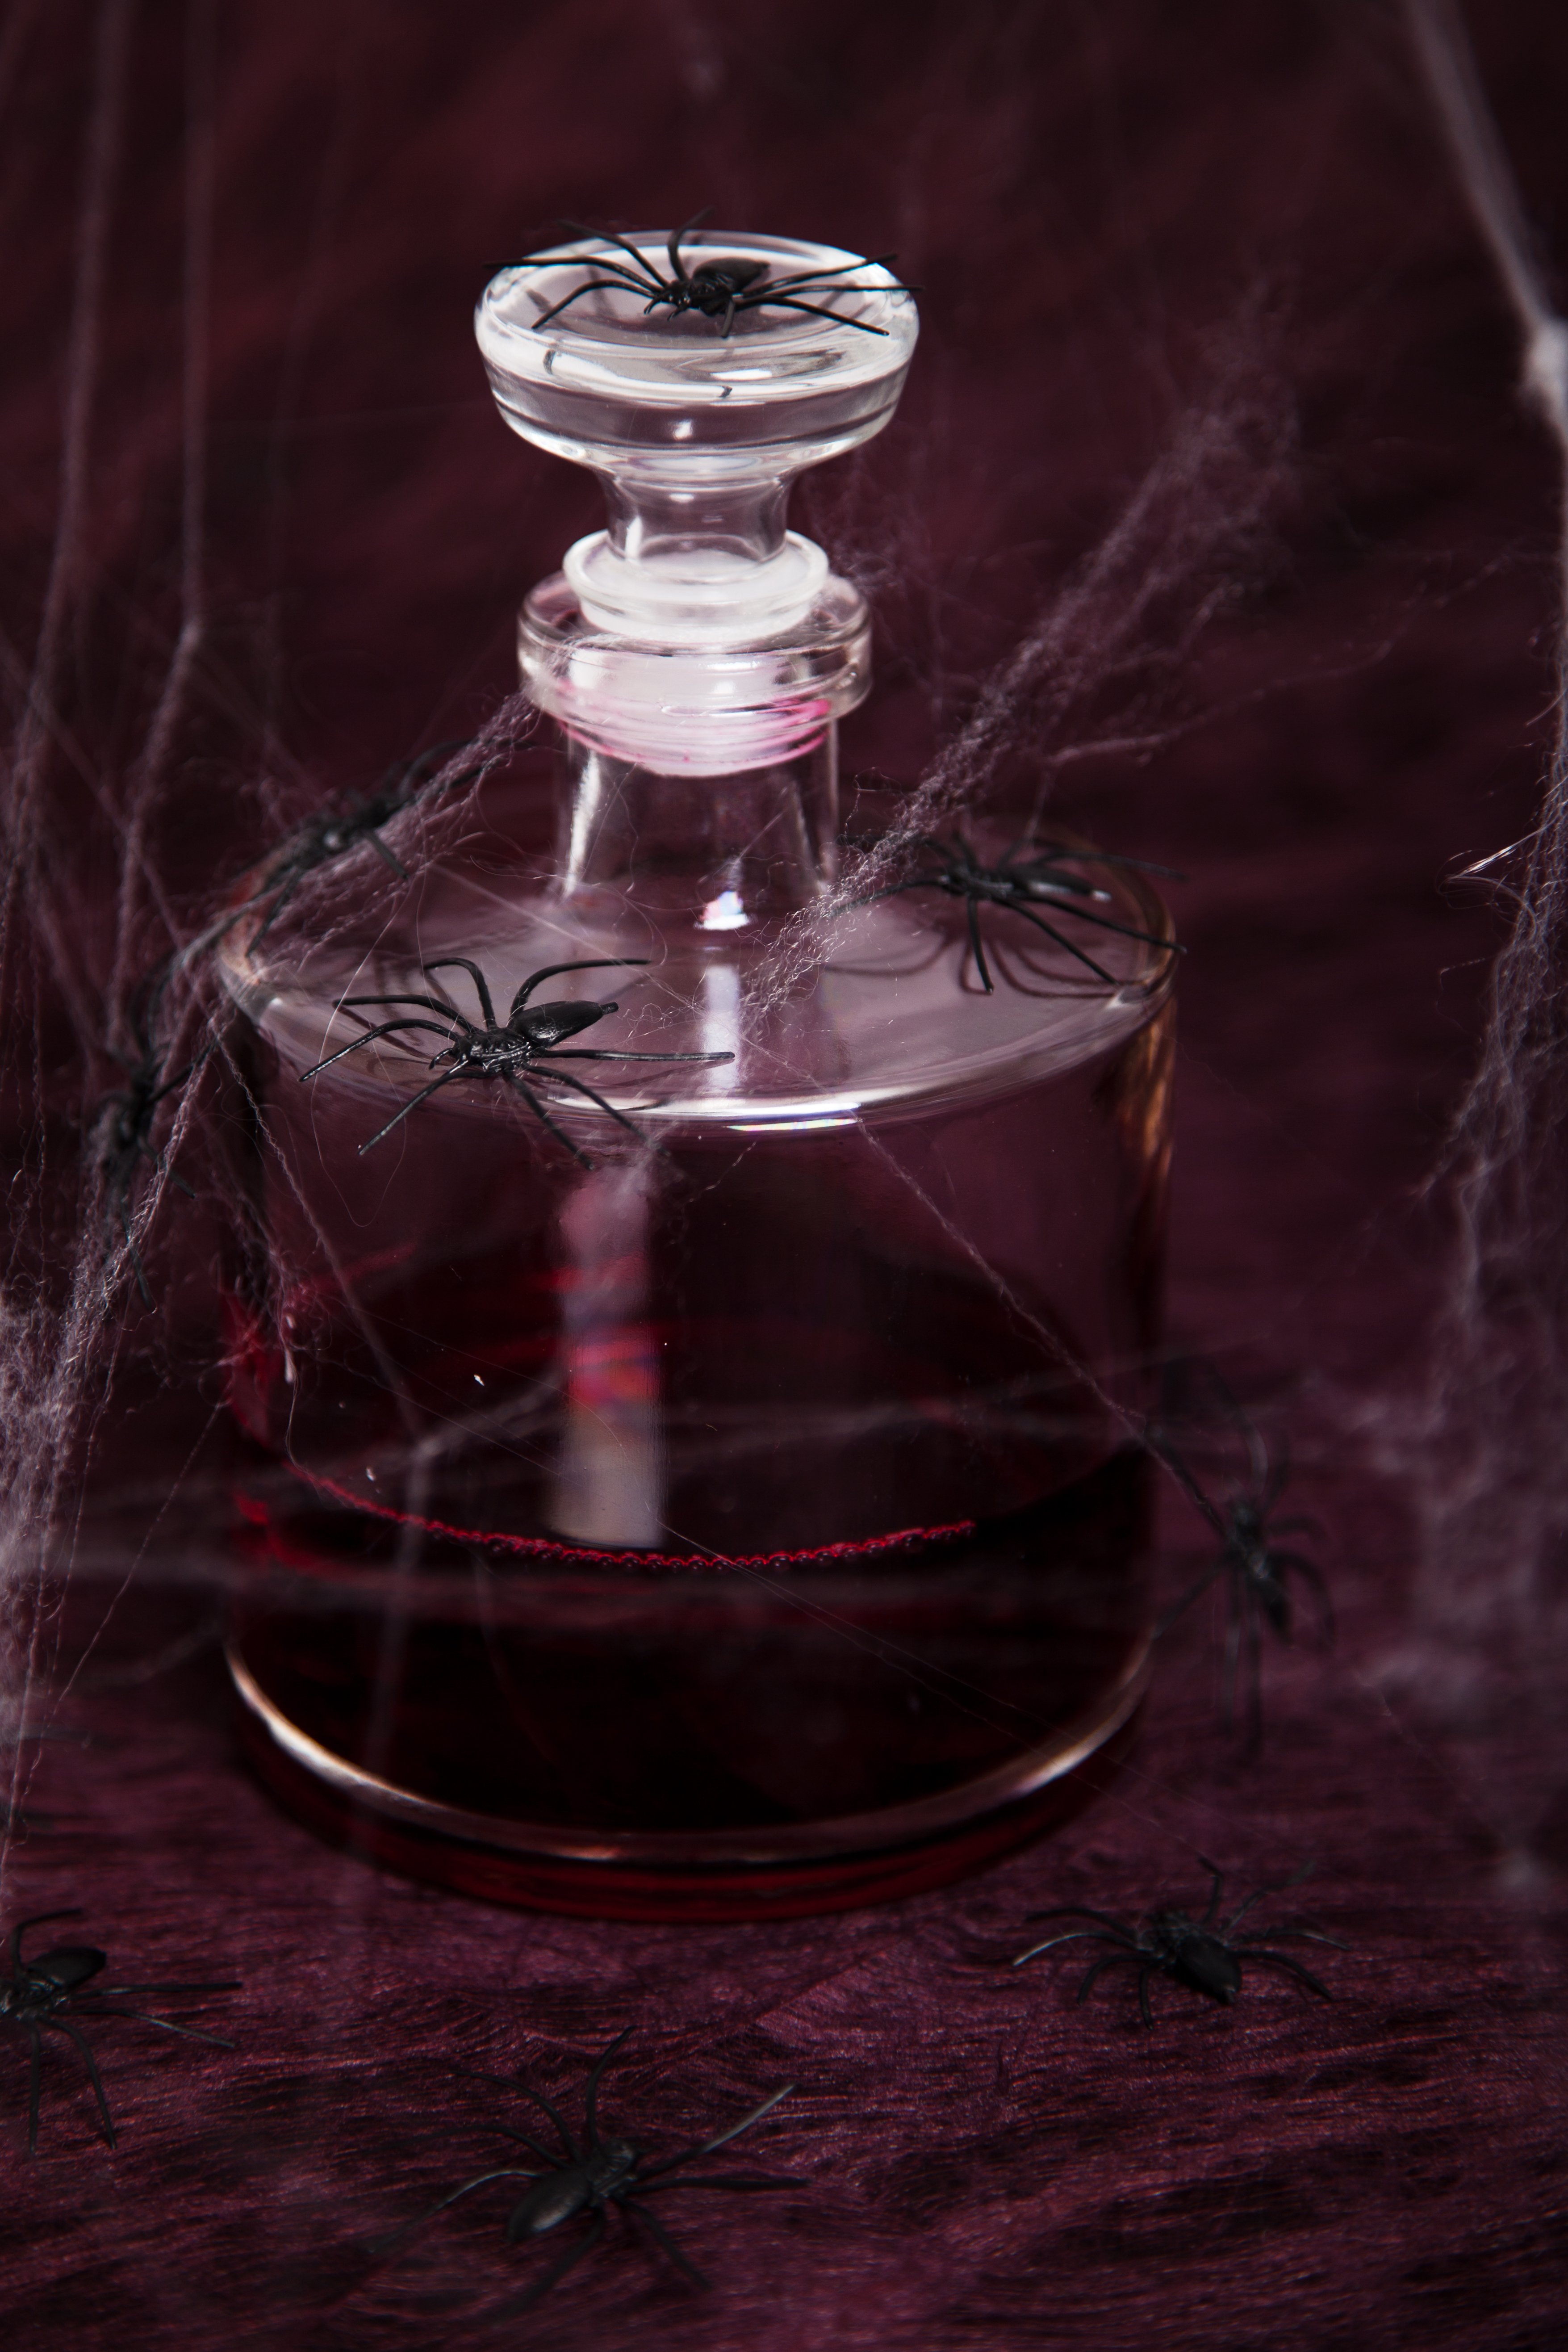
photography, glass, spooky, animal, dark, web, decoration, red, insect, halloween, drink, darkness, bottle, black, still life, gothic, climb, glass bottle, wine glass, spider, scary, blood, creepy, bloody, horror, liqueur, depression, evil, arachnophobia, still life photography, distilled beverage, drinkware